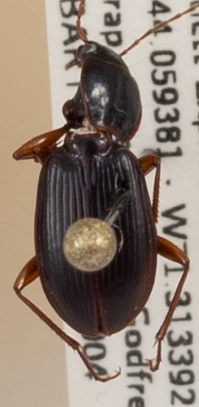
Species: Synuchus impunctatus
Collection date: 2019-09-04
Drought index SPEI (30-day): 0.27
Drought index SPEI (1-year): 0.966
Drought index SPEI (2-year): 0.732